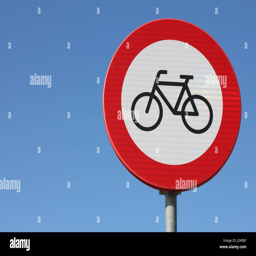
road sign : no access for bicycles